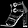
Label: Sandal